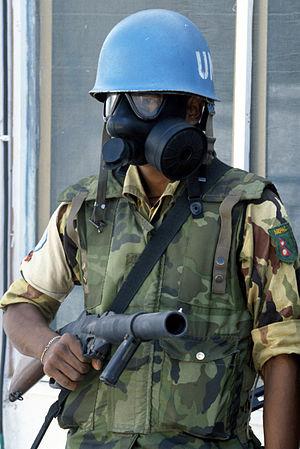
Les forces armées népalaises consistent en une armée de terre et un service aérien, dépendant de l'armée de terre. Ses quartiers-généraux sont situés à Katmandou, capitale du pays. Elles disposent de 95 000 personnels actifs et d'un budget de 207 millions de dollars en 2011. Leur commandant en chef en est le président Ram Baran Yadav et le chef d'État-major des forces armées est actuellement le général Gaurav Shumsher JB Rana.